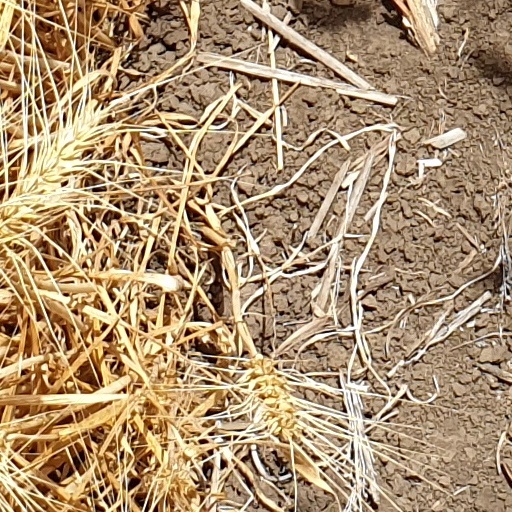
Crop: wheat